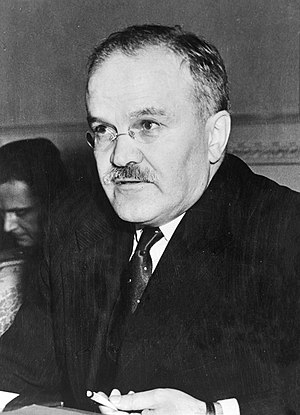
Vjatjeslav Molotov
Molotov
Vjatjeslav Mikhajlovitj Molotov var en sovjetisk politiker og diplomat, og en ledende figur i den sovjetiske regering fra 1920'erne, hvor han kom til tops som Josef Stalins protegé til 1957, hvor han blev fjernet fra Centralkomitéens Præsidium af Nikita Khrusjtjov. Han tjente som Formand for Folkekommissærernes råd fra 1930 til 1941 og som udenrigsminister fra 1939 til 1949, og igen fra 1953 til 1956. Molotov var vicepremierminister i flere år i Josef Stalins regering. Han trak sig ud af politik i 1961 efter at han var blevet fjernet fra politiske poster.